Bob Hansen

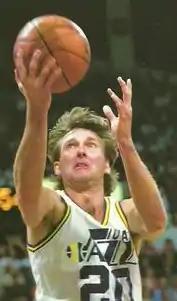
Hansen, circa 1988

Robert Louis Hansen II (born January 18, 1961) is an American former professional basketball player. A guard, he played nine seasons (1983–1992) in the National Basketball Association (NBA). Hansen is currently a commentator for Iowa Hawkeyes basketball broadcasts.